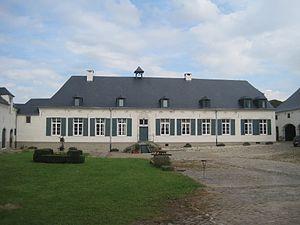
Les façades et toitures de tous les bâtiment de la ferme de Wahenges ainsi que le pavé de la cour, la charpente de la grange, la structure et charpente de la remise, les voûtes et la charpente du corps de logis, la L'église et son autel annexée au logis ainsi que le papier peint couvrant les murs de la deuxième pièce à droite de l'entrée du corps de logis #M# et l'ensemble formé par la ferme de Wahenges, l'étang et le ruisseau Schoor Broekbeek, les chemins pavés menant à la ferme, les alignement de peupliers, le Leckbosch contenant l'emplacement de deux tombelles et de la villa gallo-romaine, les prés et les bois #S# This is a photo of a monument in Wallonia, number: 25005-PEX-0002-01
La ferme de Wahenges est une vaste et belle ferme, enclose et chaulée, située dans la commune de Beauvechain en Région wallonne, Belgique. Plus exactement au hameau de l'Écluse, dans un vallon du village de la Bruyère, près des sources du ruisseau de Schoor. L'ensemble a été classé au patrimoine wallon en 1994, puis comme patrimoine exceptionnel de Wallonie en 2013.